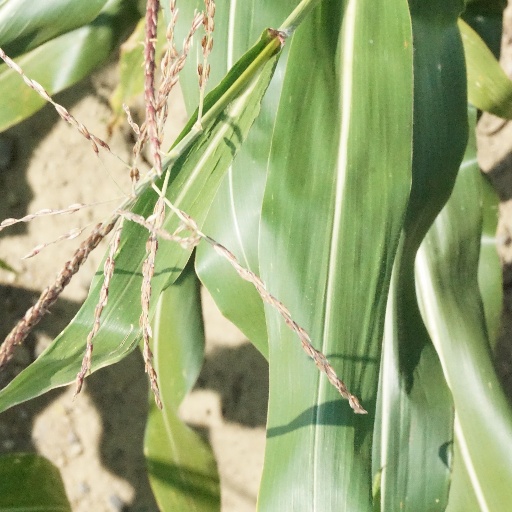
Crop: maize; corn